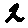
Label: 2